Roseland Christian School

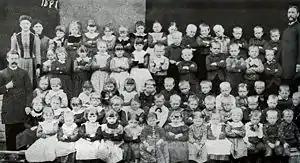
Roseland Christian School student body, 1891.

In 1890, a public school opened at the corner of 103rd and Michigan and the church fathers in the area felt that a second school was needed to provide Christian educational opportunities for the area's Dutch-speaking residents. A commission was founded to explore options for another school. It was eventually built on 104th Street as a complement to the existing school several blocks away. Classes began on 5 October 1891 with 25 students in attendance. The two schools existed separately but remarkably close to each other. The 104th Street school was controlled by the parents of the students while the 111th Street school was controlled by the principal. The two resisted many attempts to amalgamate due to the curriculum, financial, and personnel issues involved. One thing that the schools did have in common was the Dutch Language. It was not until 1910 that the 111th Street school switched to an English language curriculum for every subject. The 104th Street school followed the next year. The schools survived separately through two world wars and the Great Depression before finally coming together in 1947.